Xzibit

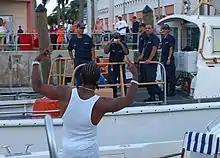
Xzibit at the 2004 MTV Video Music Awards in Miami

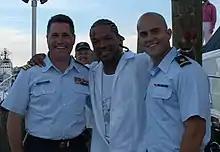
Xzibit with members of the United States Coast Guard, 2004

Xzibit received a boost in popularity between 2004 and 2007 when he was introduced to a major audience as the host of the MTV show "Pimp My Ride", in which he brings an individual's wrecked car to West Coast Customs, where it undergoes a rejuvenation.